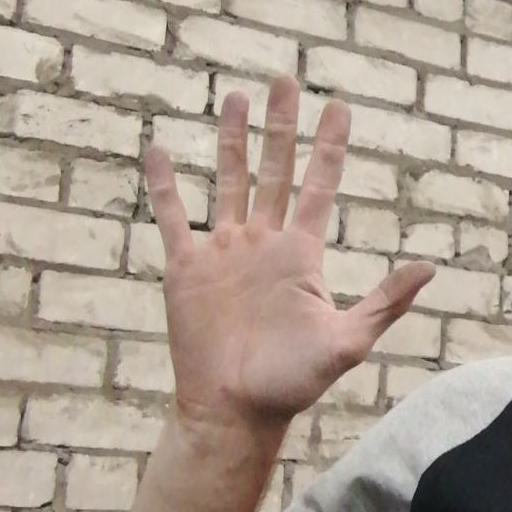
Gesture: palm